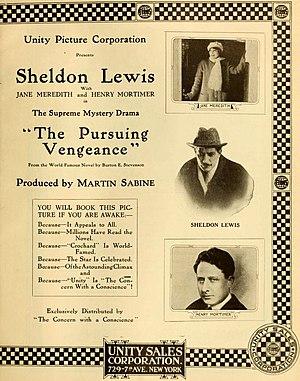
Sheldon Lewis, né le 20 avril 1868 à Philadelphie, Pennsylvanie et mort le 7 mai 1958 à San Gabriel, est un acteur américain.